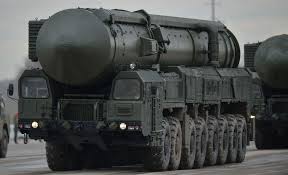
Label: Rs-24